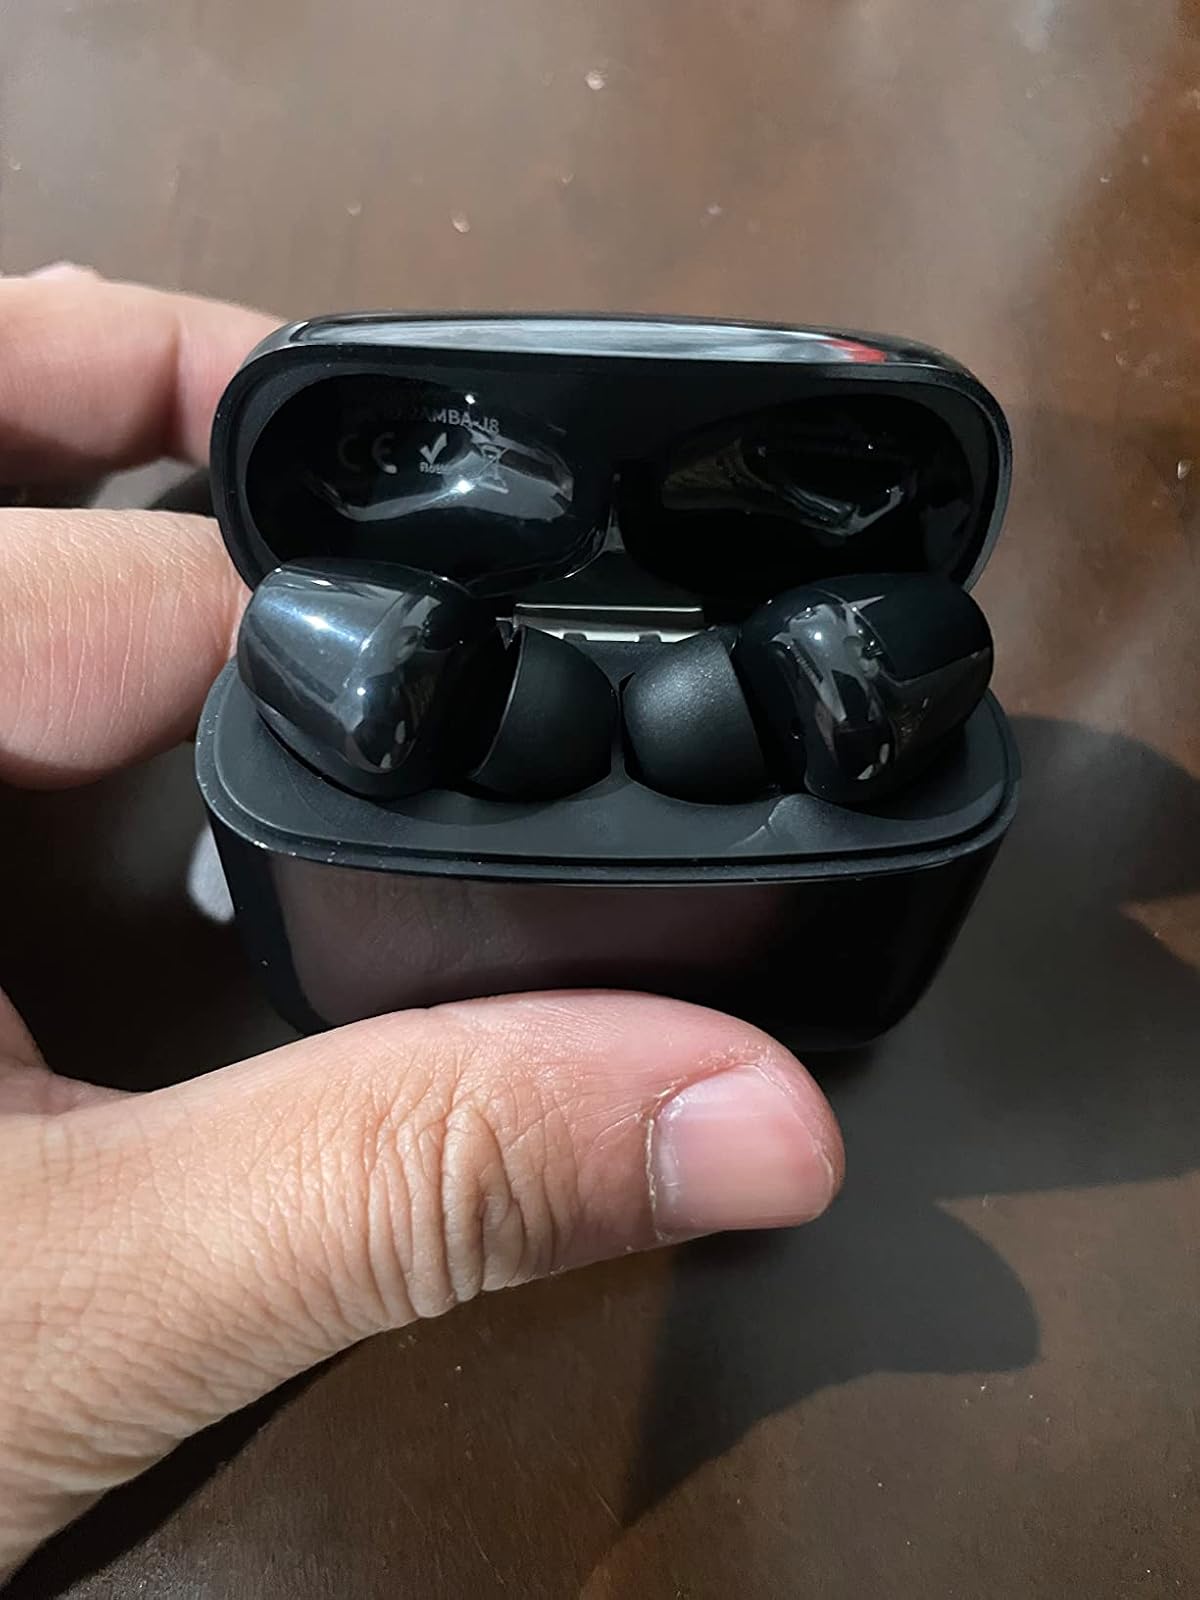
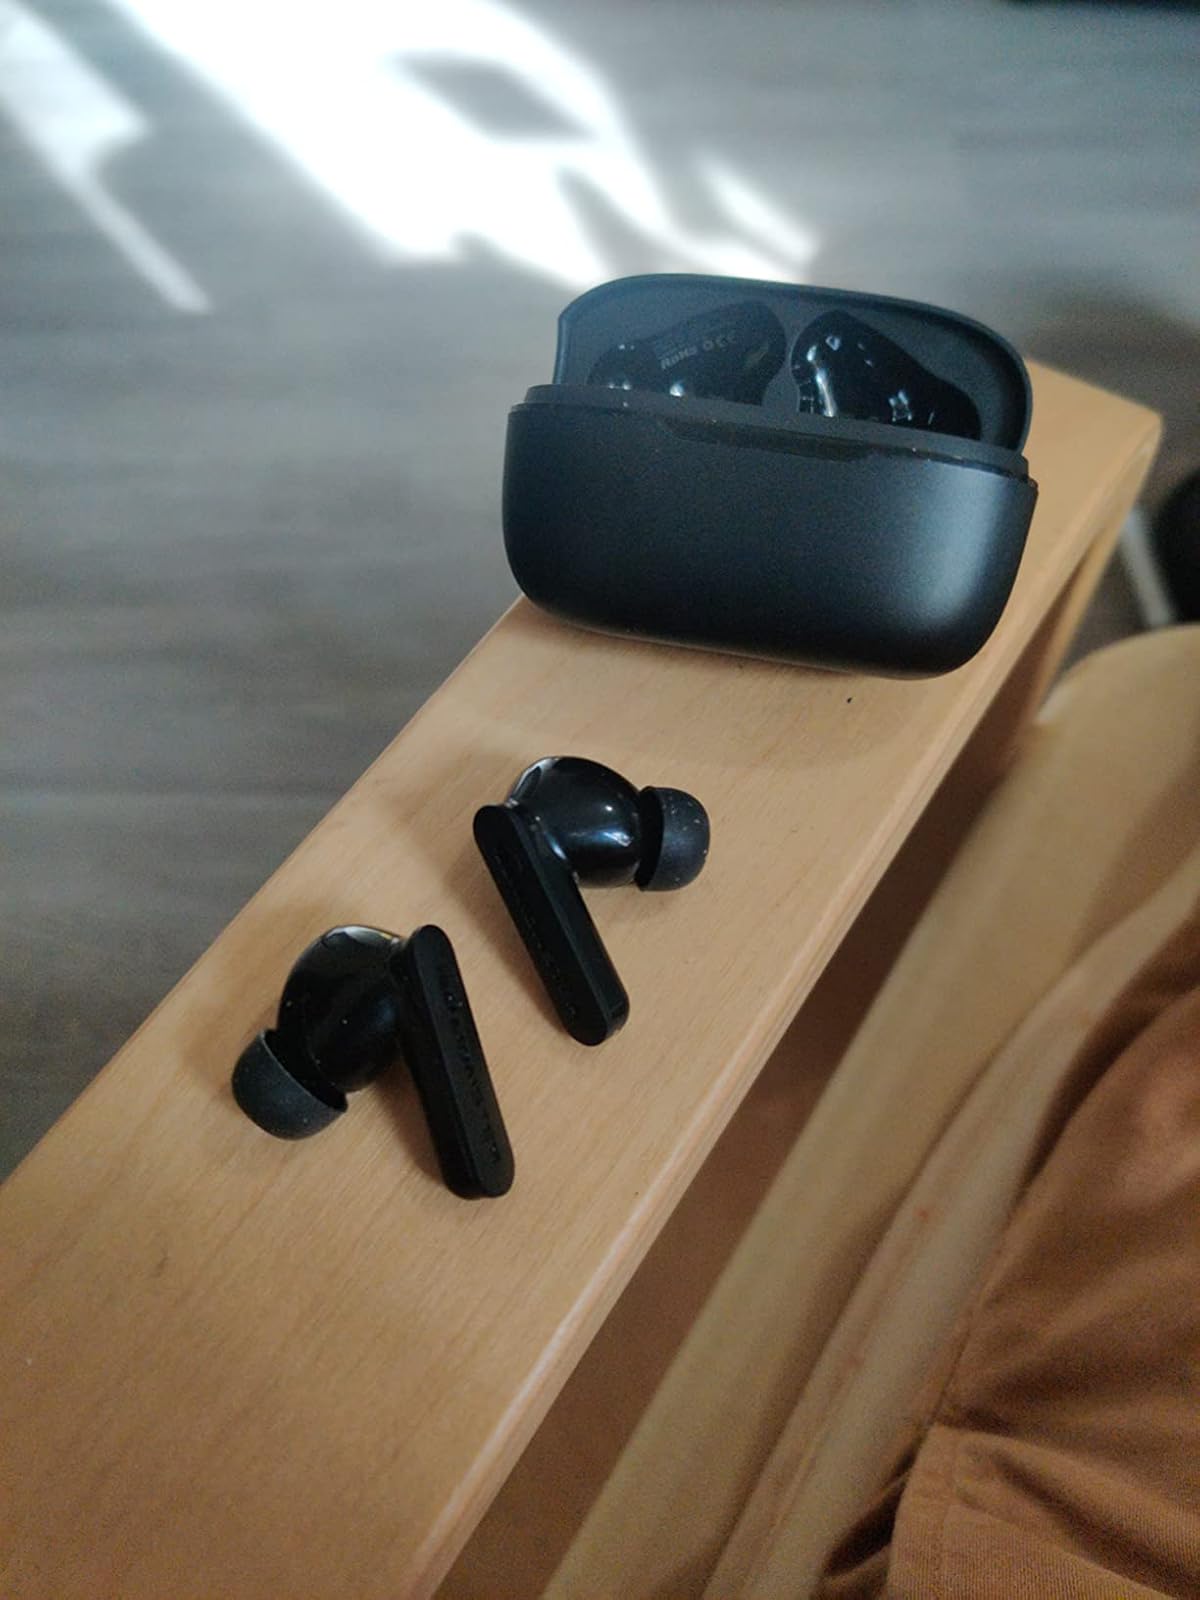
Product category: earbuds
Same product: no